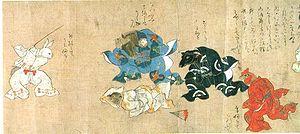
Kemono est un genre d'art japonais dont les personnages sont des animaux à forme et rôle humain. Le kemono est largement utilisé dans le dessin, la peinture, le manga, l'anime et les jeux vidéo.